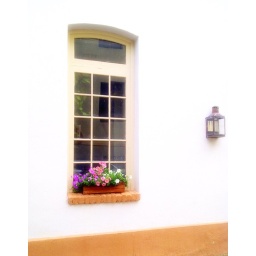
Eye-catching window on a side street in Downtown Honolulu, Hawaii.Taken with my Blackberry Torch (9800), and adjusted in Picasa 3.